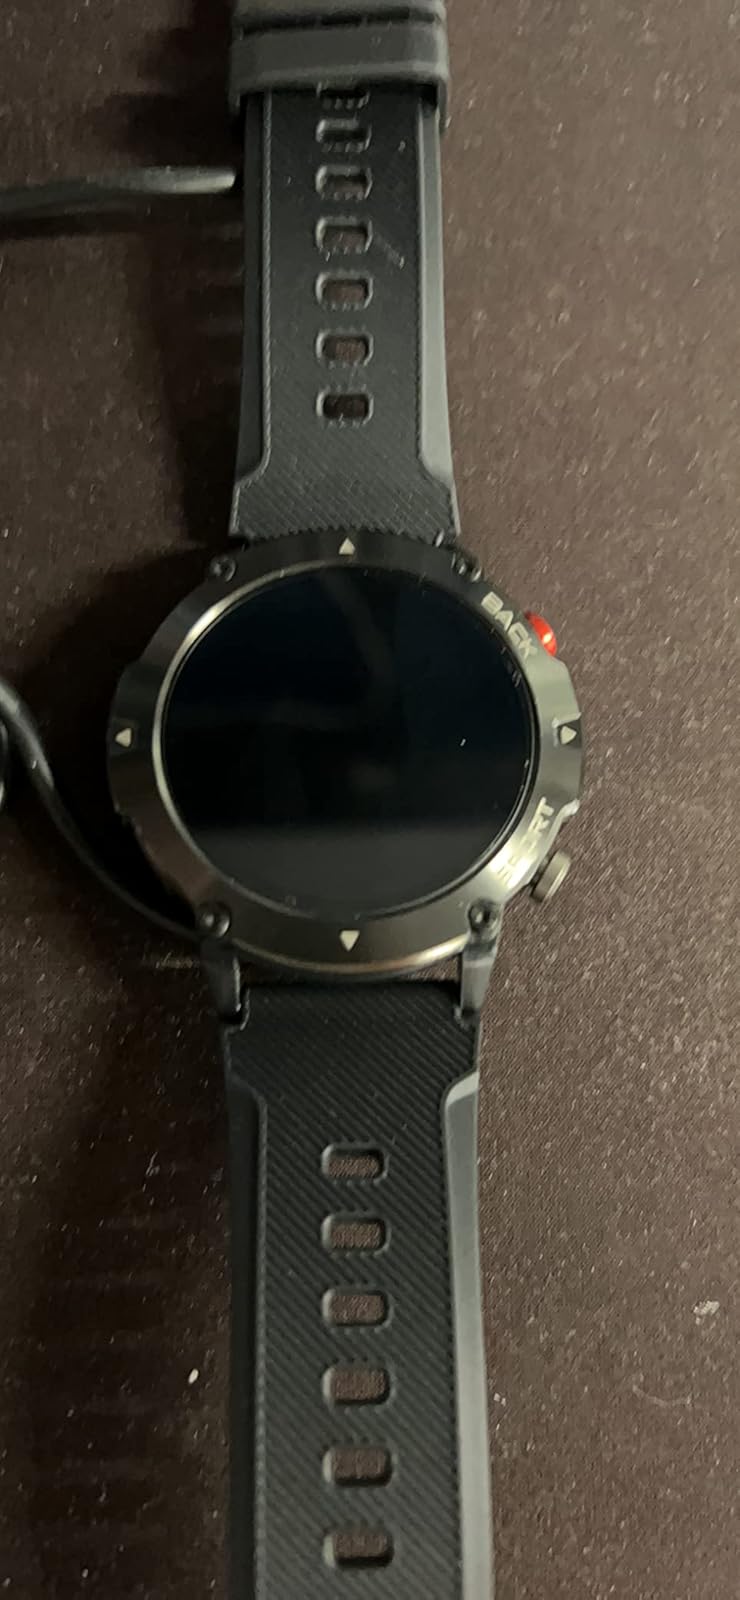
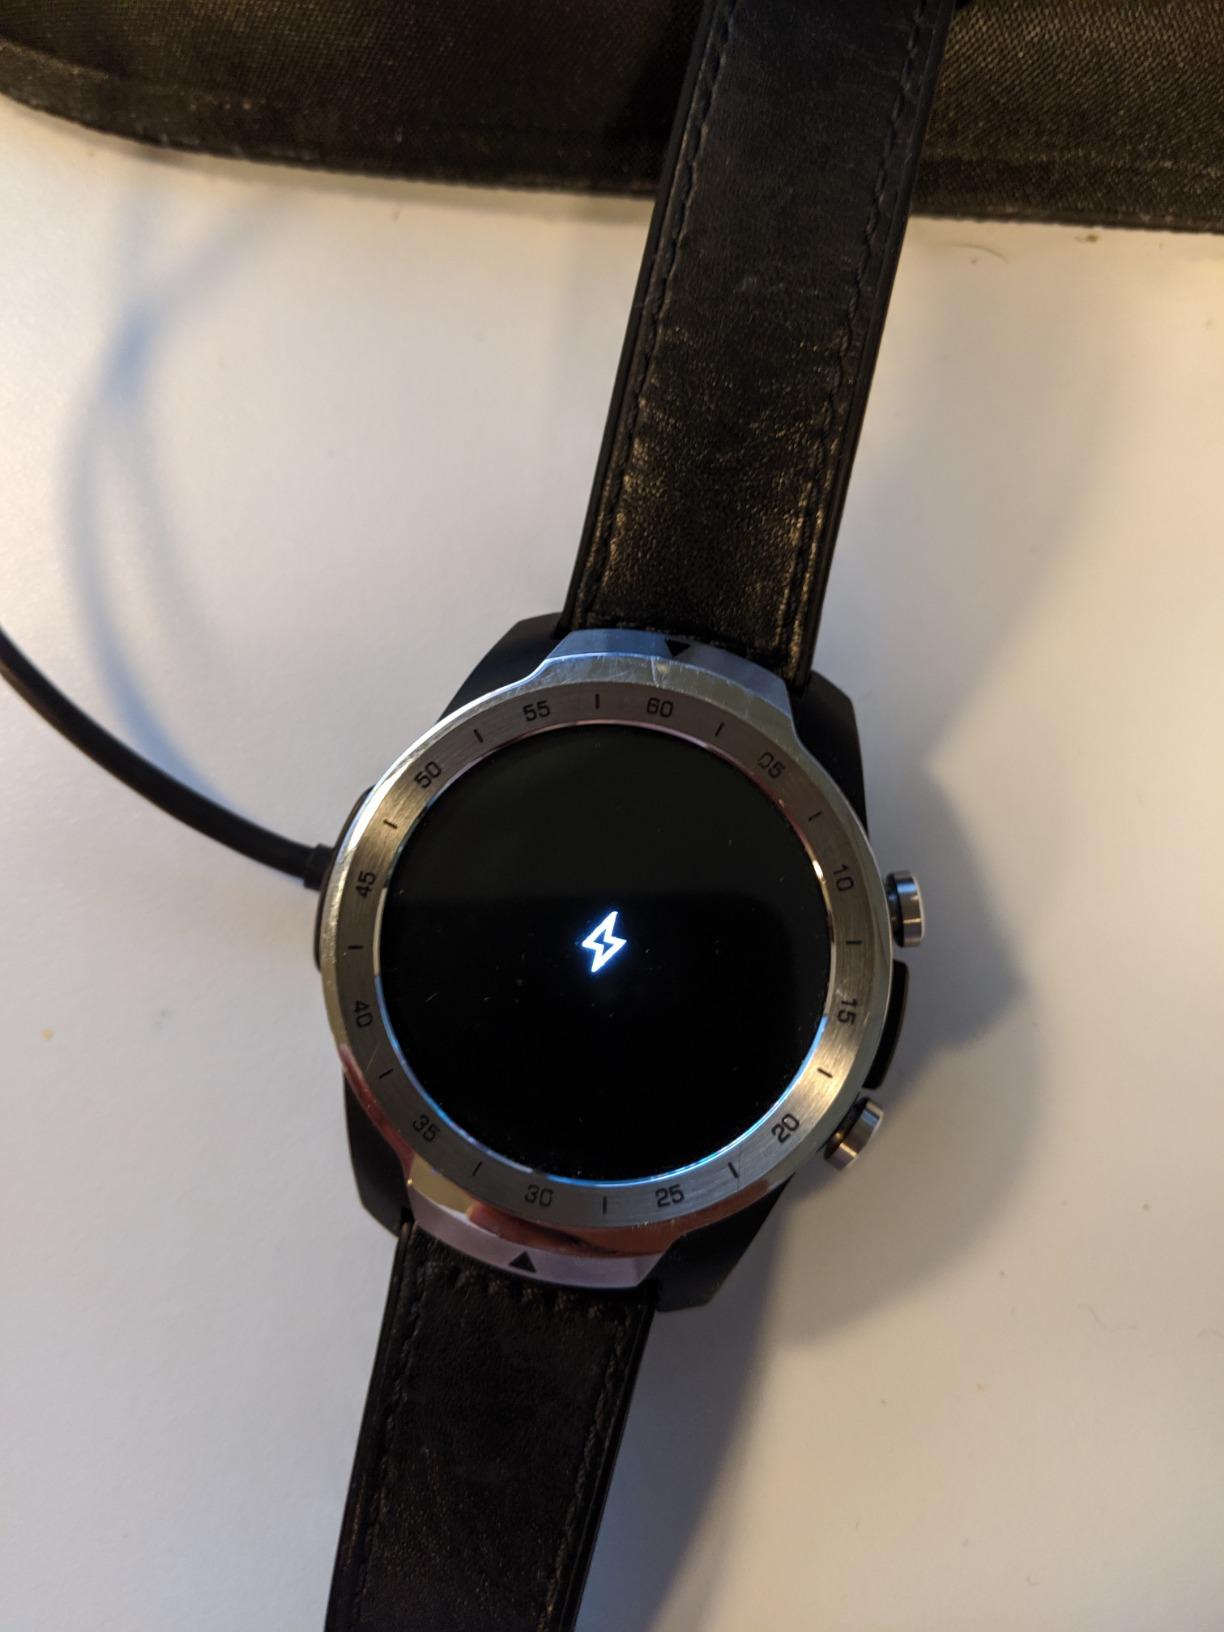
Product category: smartwatch
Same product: no